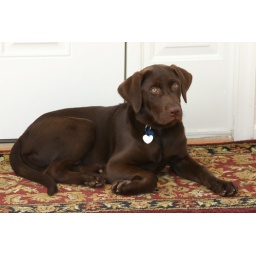
Reno sitting by the door